Blue ribbon

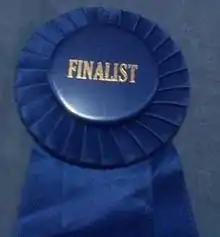
A blue ribbon won at a convention

In some fair competitions in the U.S., particularly 4-H and FFA livestock and horticultural events, blue ribbons may be awarded to any project or exhibit which meets or exceeds all of a competition's judging criteria. In Canada, New Zealand and Great Britain, blue ribbons are awarded to "second" place, with red ribbons awarded to first.